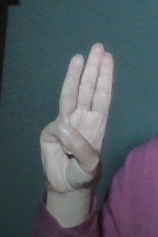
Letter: thaa